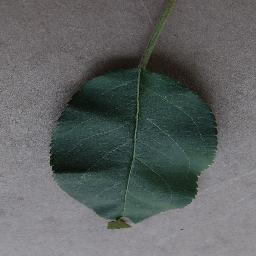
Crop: apple
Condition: healthy